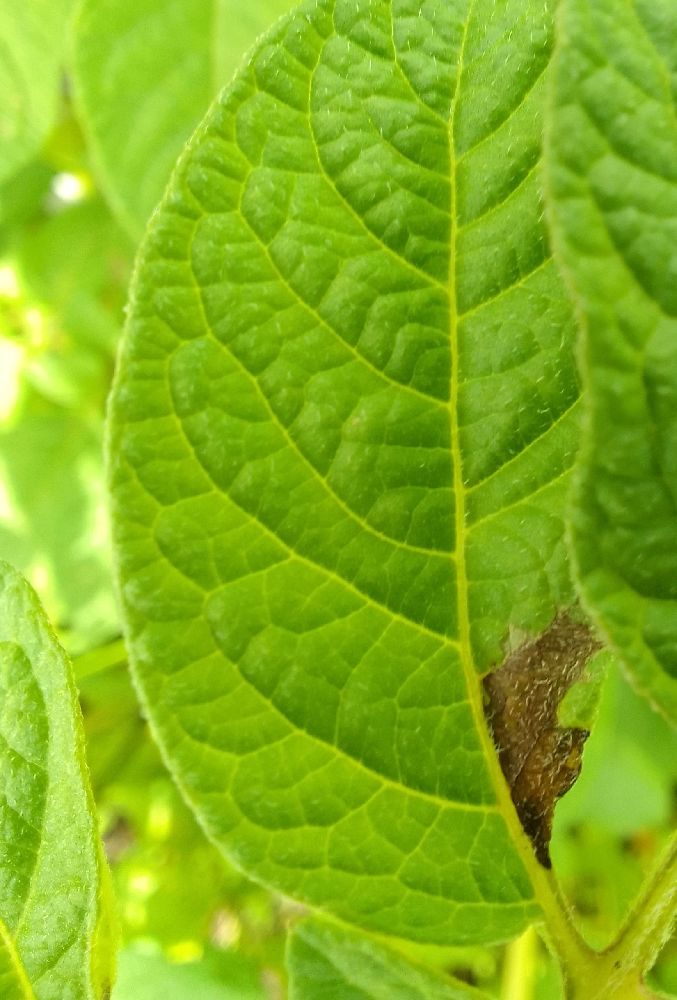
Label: Late blight